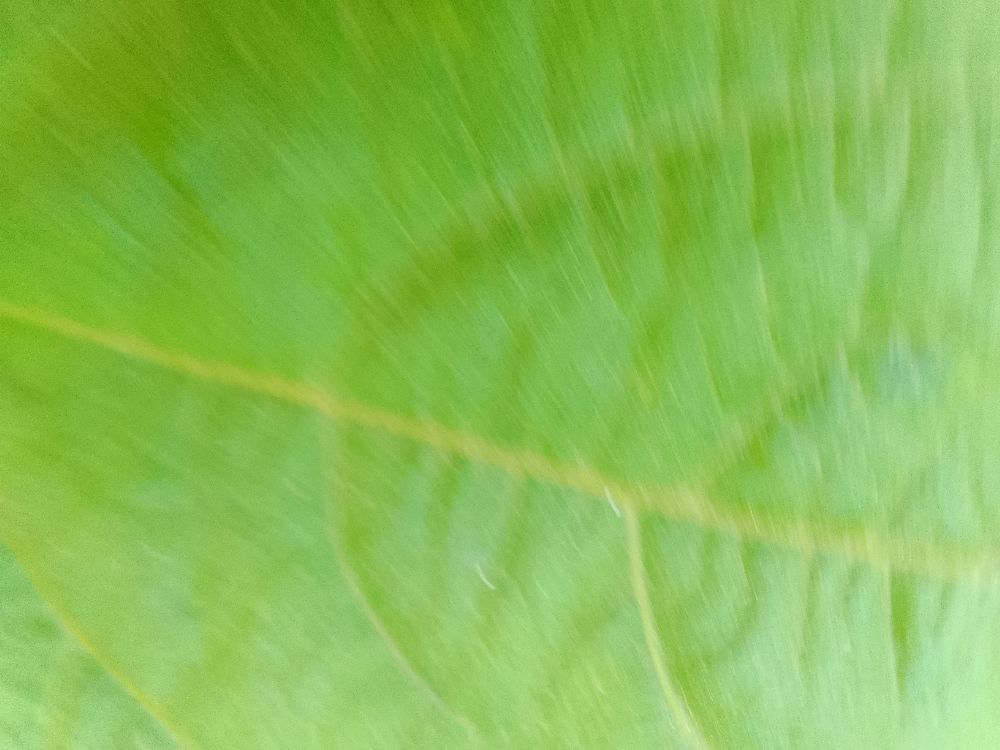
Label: healthy